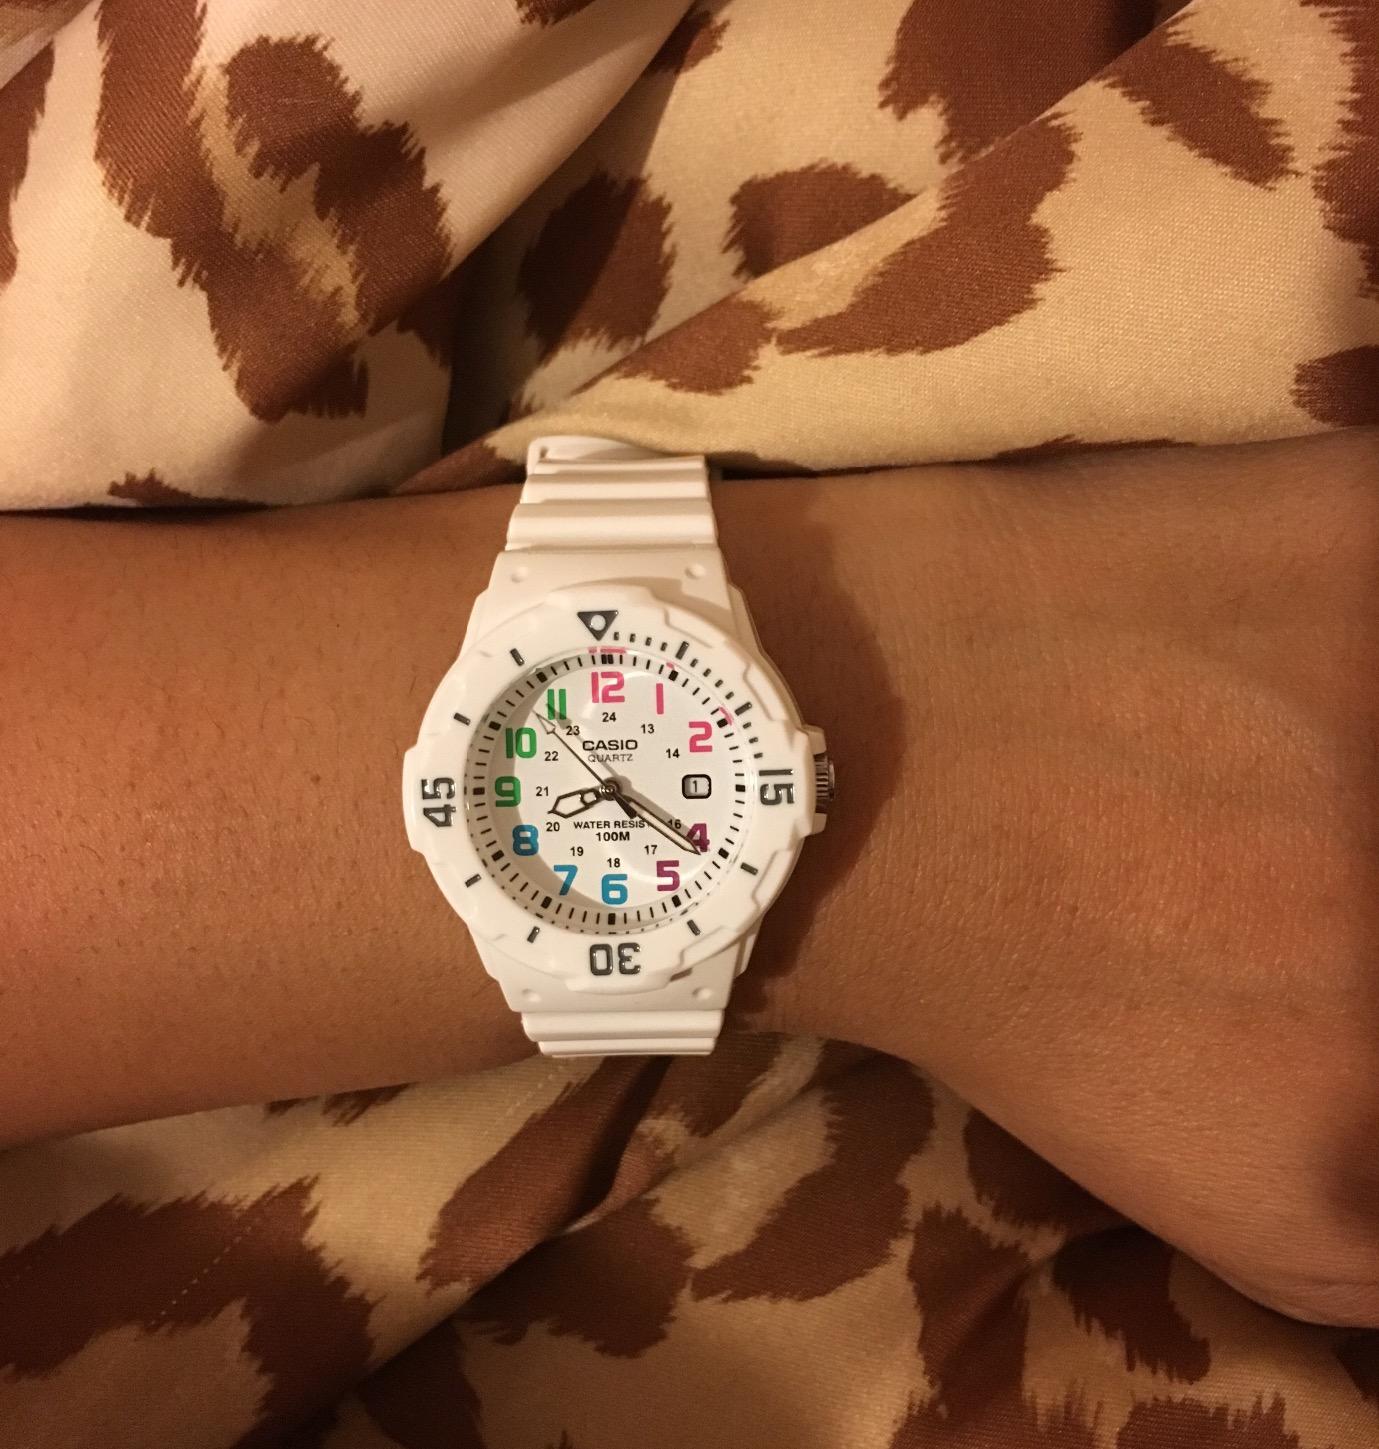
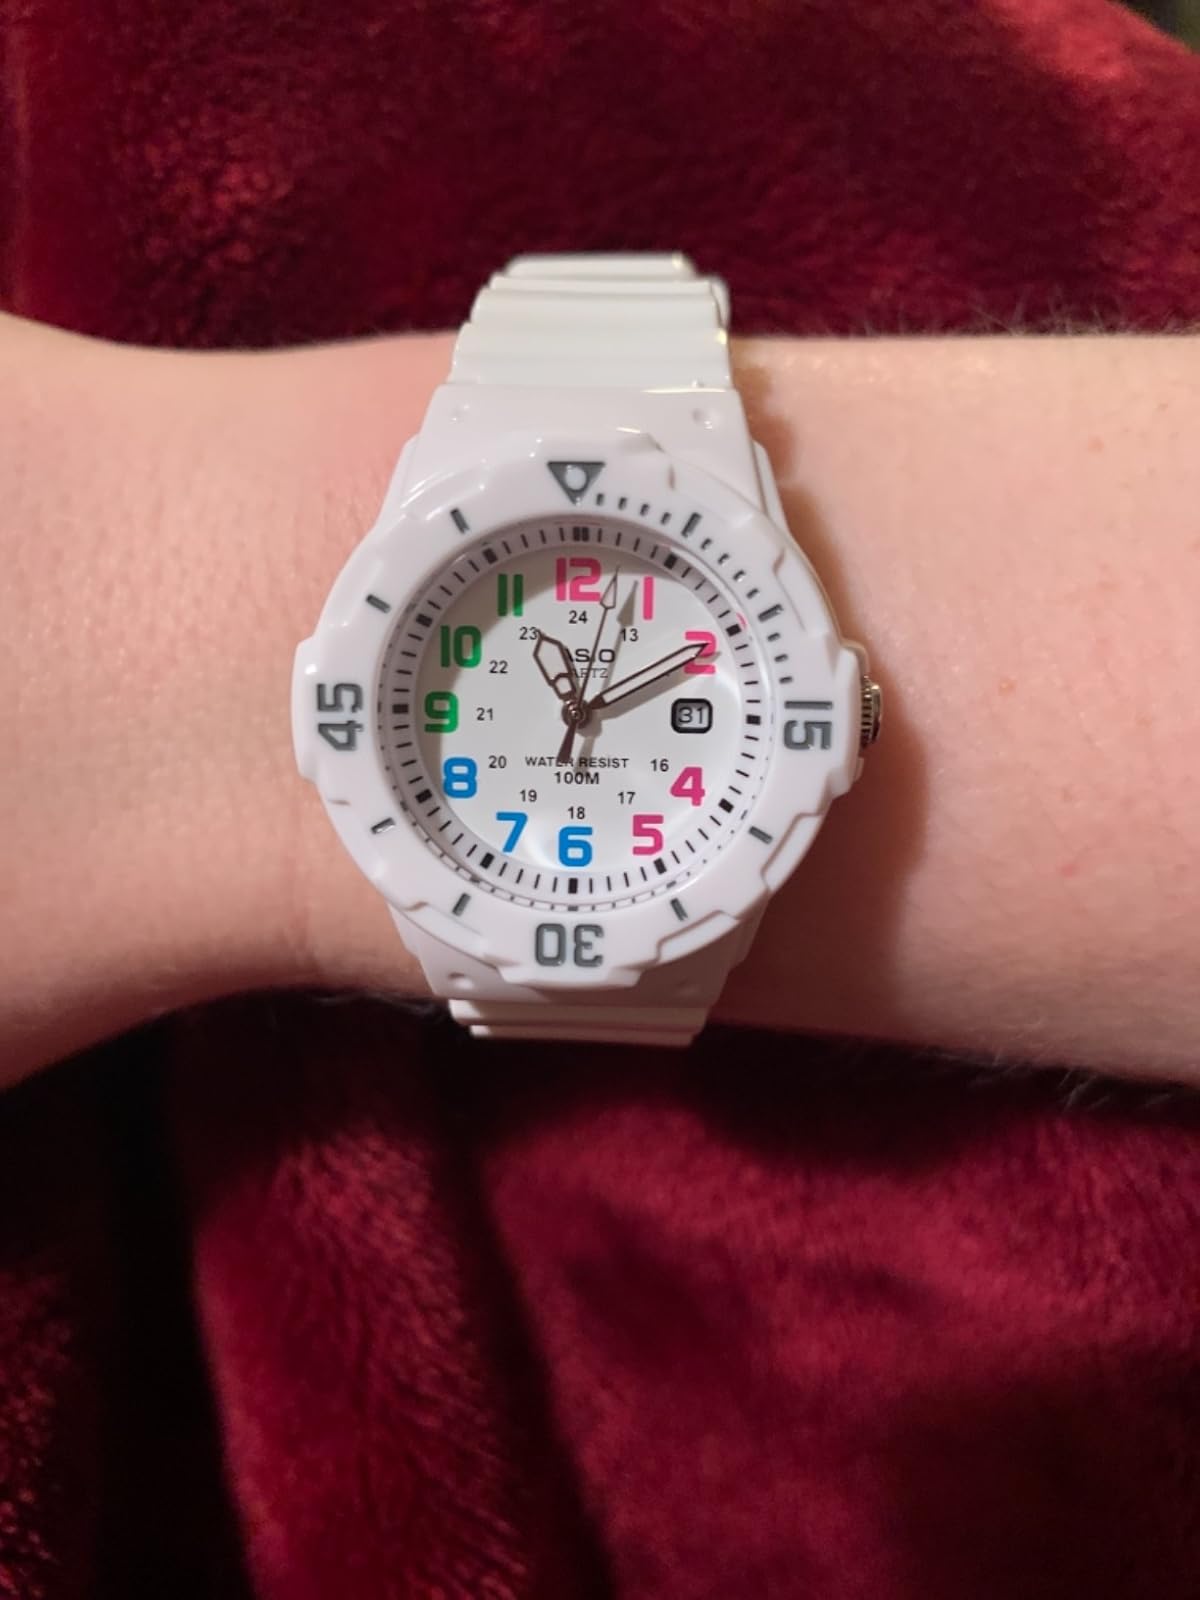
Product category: accessories_watch
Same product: yes